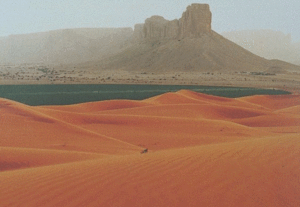
L'Arabie saoudite ou Arabie séoudite, nommée également le royaume d'Arabie saoudite, est une monarchie absolue islamique dirigée par la dynastie des Saoud, depuis sa création en 1932 par Abdelaziz ibn Saoud. Peuplée de 33 millions d'habitants, occupant 80 % de la péninsule Arabique, c'est le plus grand pays du Moyen-Orient avec une superficie de plus de deux millions de kilomètres carrés, et le deuxième plus grand des pays du monde arabe, après l'Algérie.